Sekong province

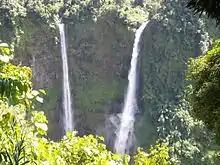
Tad Fane Waterfall in the Bolaven Plateau

Sekong province, 1 of the provinces in Laos, is the second smallest province, covering an area of . It is bordered by Vietnam to the east, Attapeu province to the south, Salavan province to the north, and Champasak province to the west. Sekong has the lowest population (about 83,000) and the lowest population density of any province. Sekong is split administratively into 4 districts: Thateng on the Bolaven Plateau, Lamam in the lowland plain, and Dakchung and Kaleum in the mountainous areas bordering Vietnam. The Tad Xe Noi waterfall is located south of Sekong city.